1952 World Snooker Championship

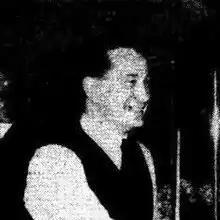
Horace Lindrum (pictured in 1947) won the event, the first non-British player to do so.

With the score tied at 6–6 after the first day, Lindrum won eight of the next twelve frames to lead 14–10 after the second day's play. This lead extended to 22–14 after the third day. All 12 frames were shared on day four, with each player winning six, but Lindrum still led 28–20. The fifth day saw featured Lindrum extend his lead to 38–22 after day five, winning ten of the twelve frames played. Lindrum led 44–28 at the end of the first full week of play.